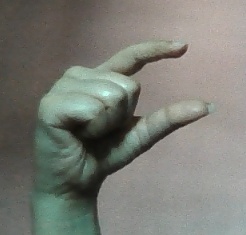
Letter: dal